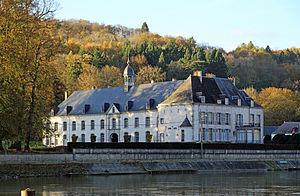
Waulsort (commune d'Hastière, Belgique)